New York State Route 52

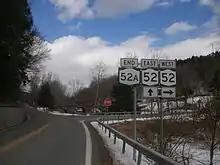
The NY 52A and NY 52 junction north of Kenoza Lake along NY 52A. NY 52 continues northeast in the distance

NY 52 continues northeast through Cochecton, reaching the hamlet of Cochecton Center. After passing through, NY 52 and CR 112 turn straight northwest for through Cochecton at a junction with CR 115 (Browntown Road). At the second junction with Kelly Road, the route turns north for a half-mile (800 m), turning westward at Buff Road to reach the southern shore of Lake Huntington. The routes turn north along the western shore, entering the eponymous hamlet and reaching the eastern terminus of CR 116. At this junction, CR 112 ends, and NY 52 becomes maintained as CR 113.